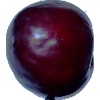
Label: Plum 2